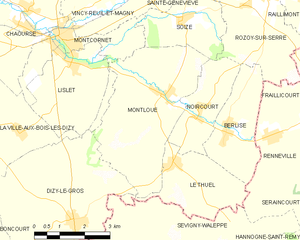
Carte des communes françaises: Montloué